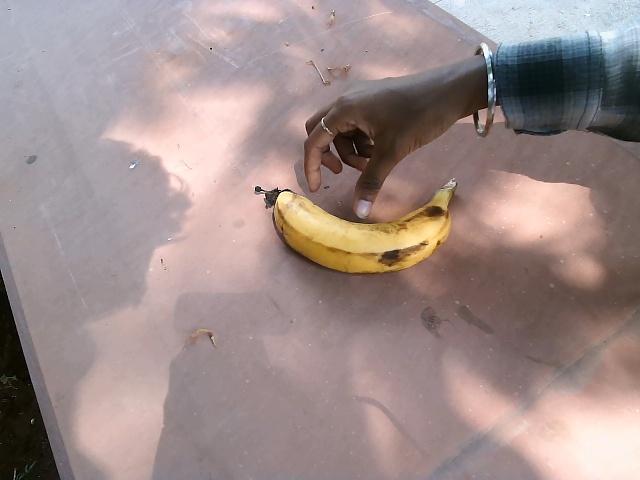
Label: Ripe_Banana